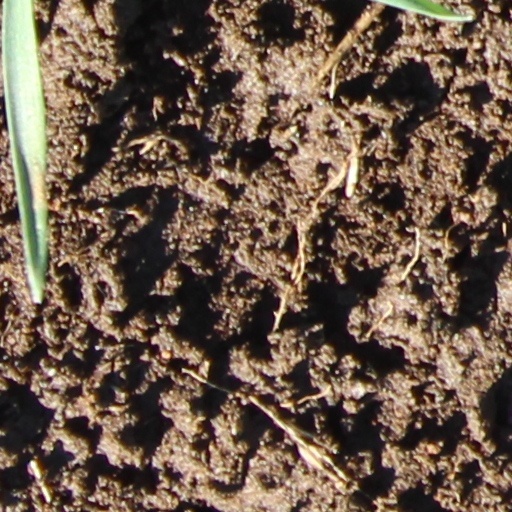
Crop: wheat